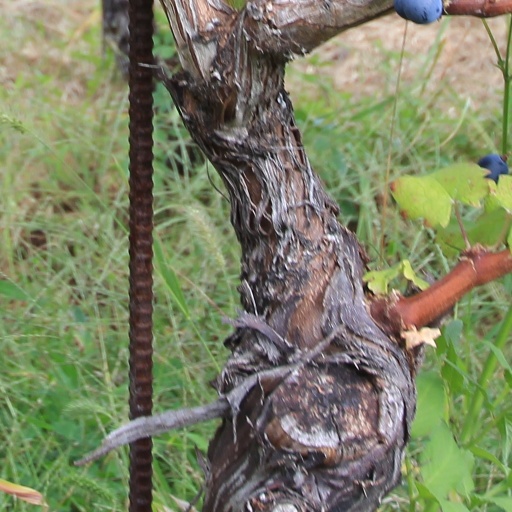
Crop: grape